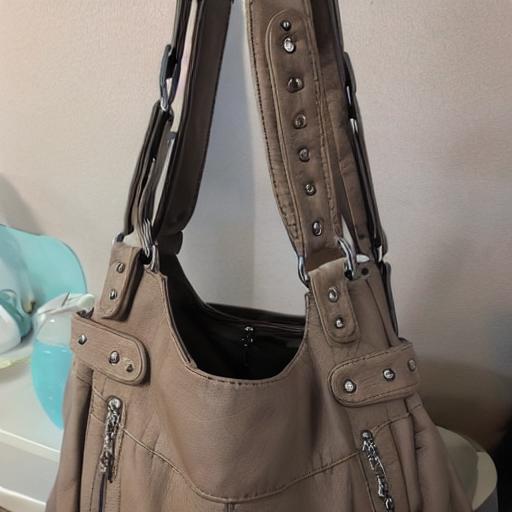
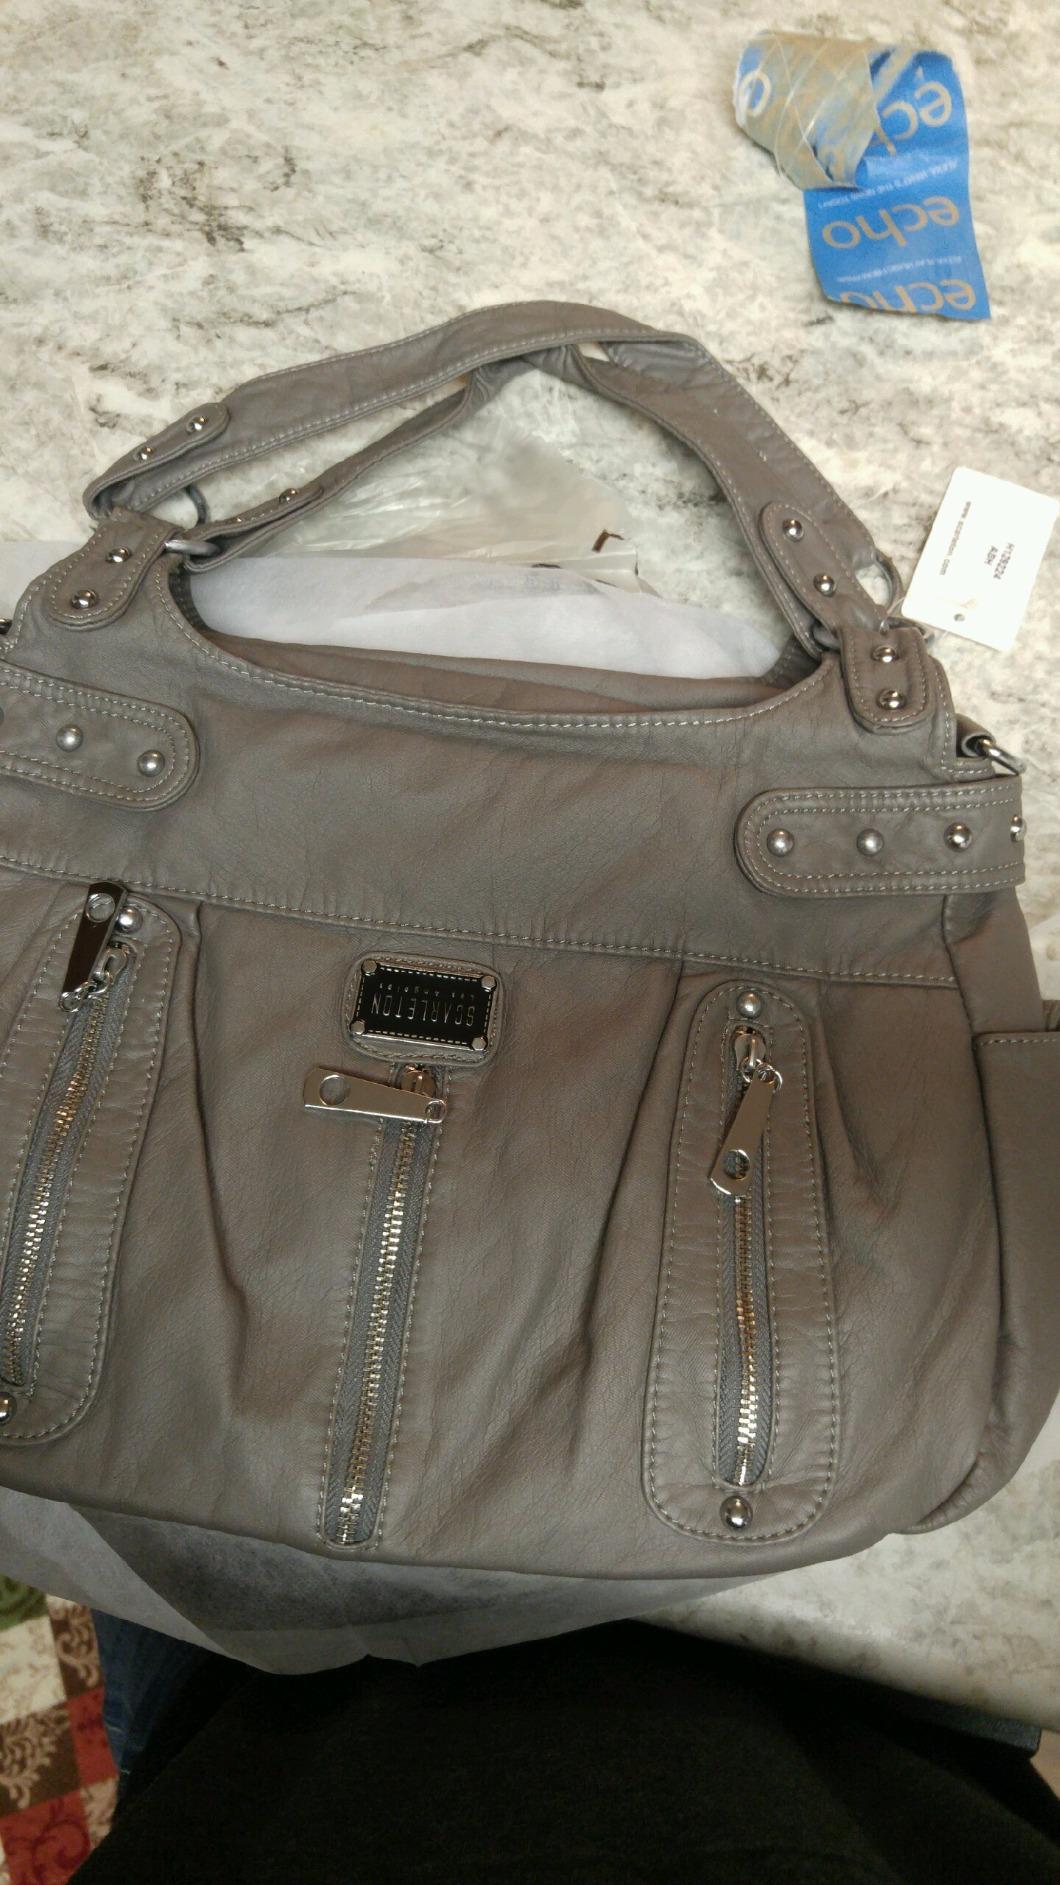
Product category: accessories_handbag
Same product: no